Heather Zurich

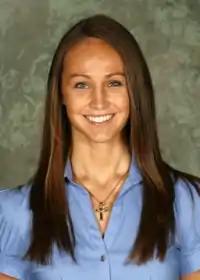
Heather Zurich in 2010

Heather N. Zurich (born October 23, 1987) is an American former basketball player and coach. She played college basketball for Rutgers University from 2005 to 2009 before playing professionally for one season in the Netherlands. Following her playing career, she became a college basketball coach.